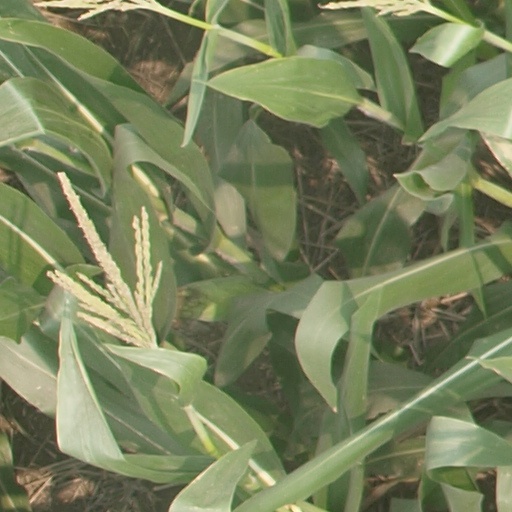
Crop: maize; corn